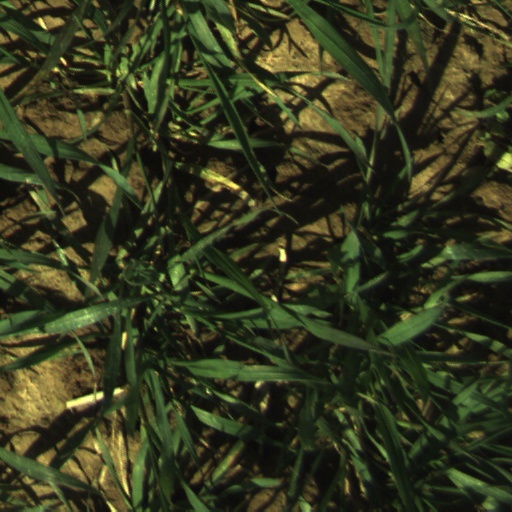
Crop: wheat